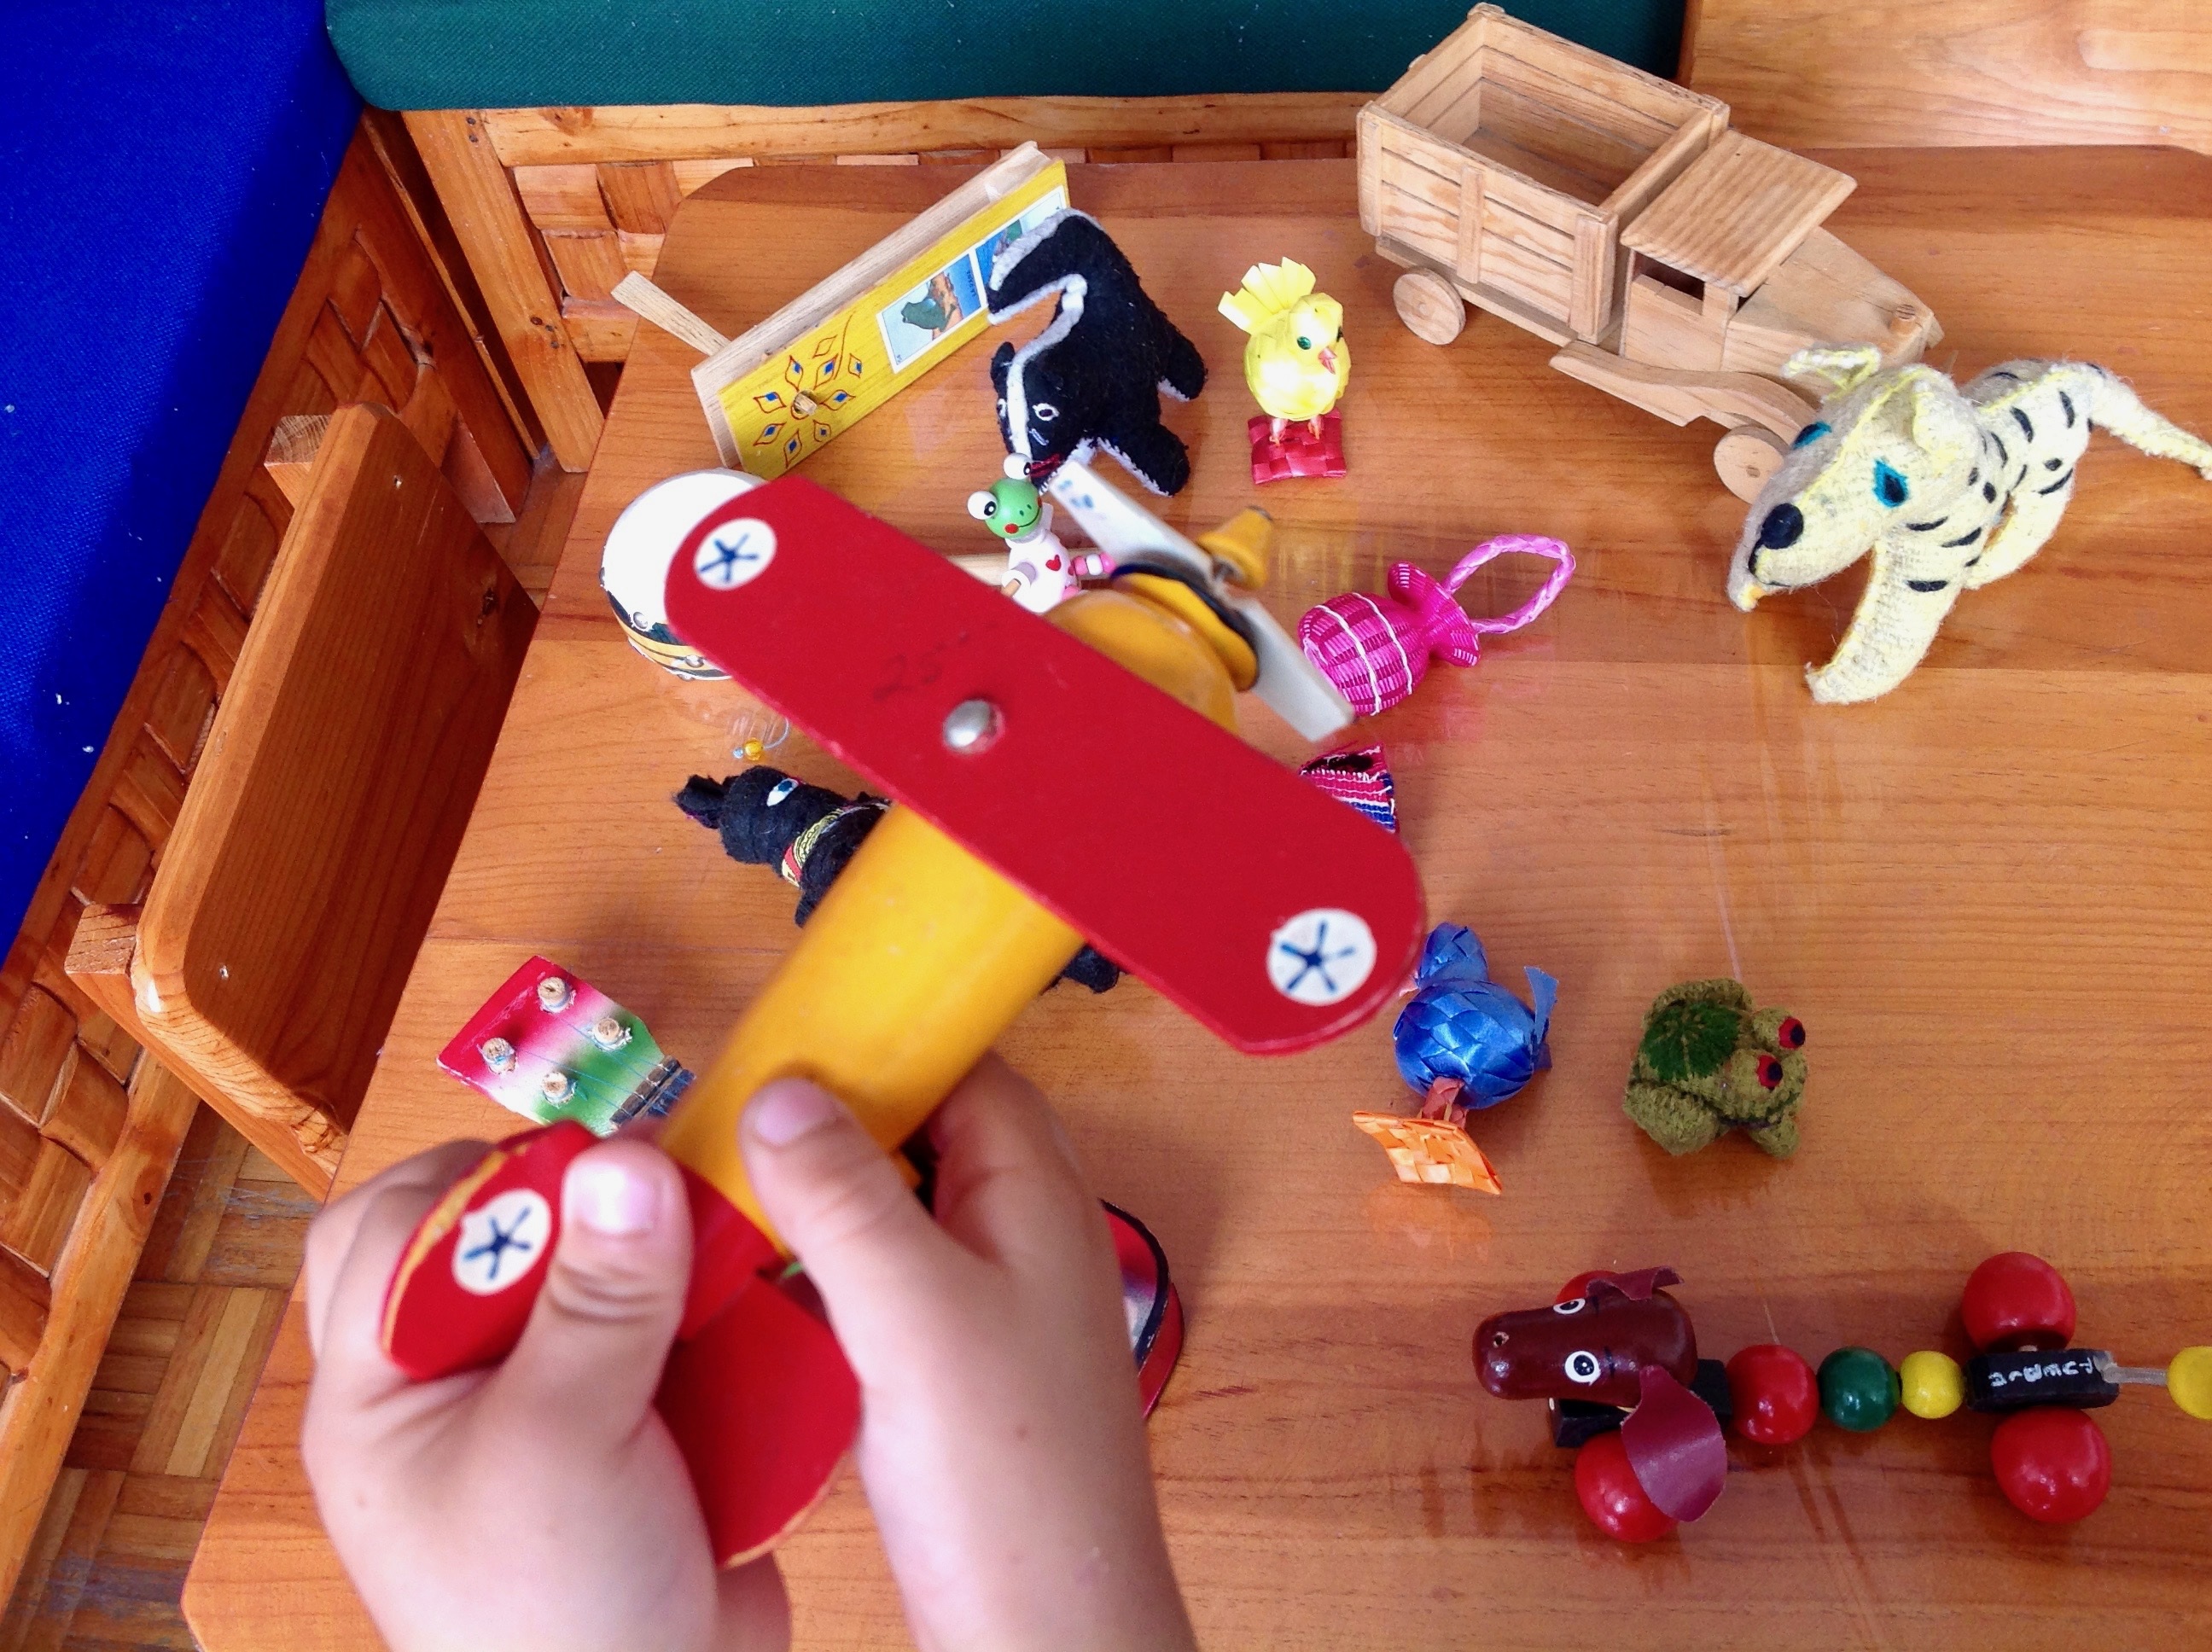
play, toy, stuffed toy